Sustainable Development Goal 12

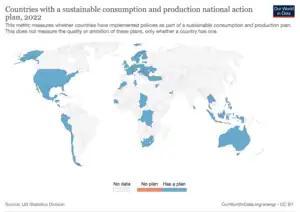

SDG 12 has 11 targets. Four of them are to be achieved by the year 2030, one by the year 2020, and six have no target years. The targets address different issues ranging from implementing the 10‑Year Framework of Programmes on Sustainable Consumption and Production Patterns (Target 12.1), achieving the sustainable management and efficient use of natural resources (Target 12.2), having per capita global food waste at the retail and consumer levels (Target 12.3), achieving the environmentally sound management of chemicals and all wastes throughout their life cycle (Target 12.4), substantially reduce waste generation through prevention, reduction, recycling and reuse (Target 12.5), encourage companies to adopt sustainable practices (Target 12.6), promote public procurement practices that are sustainable, in accordance with national policies and priorities (Target 12.7), ensure that people everywhere have the relevant information and awareness for sustainable development (12.8), support developing countries to strengthen their scientific and technological capabilities (Target 12.a), develop and implement tools to monitor sustainable development impacts for sustainable growth (Target 12.b), rationalize inefficient fossil-fuel subsidies that encourage wasteful consumption by removing market distortions (Target 12.c).